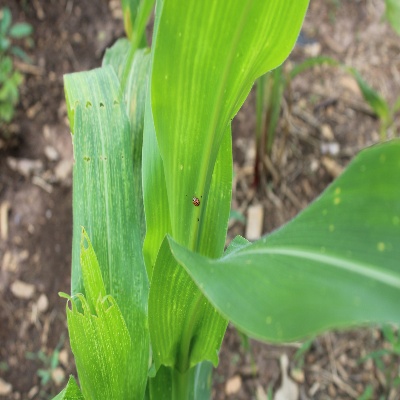
Crop: Maize
Condition: leaf spot